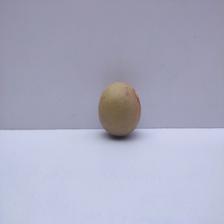
Size: Medium